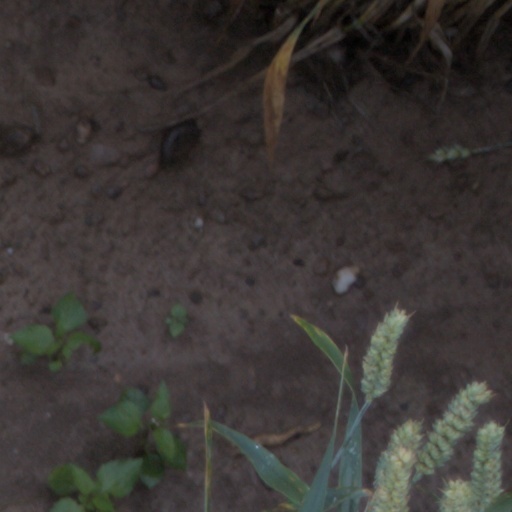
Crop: wheat